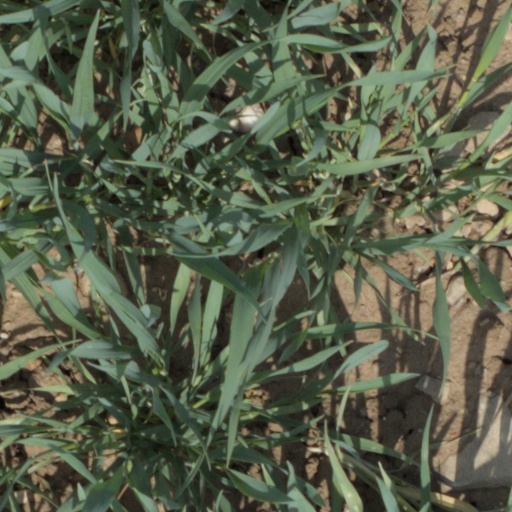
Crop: wheat